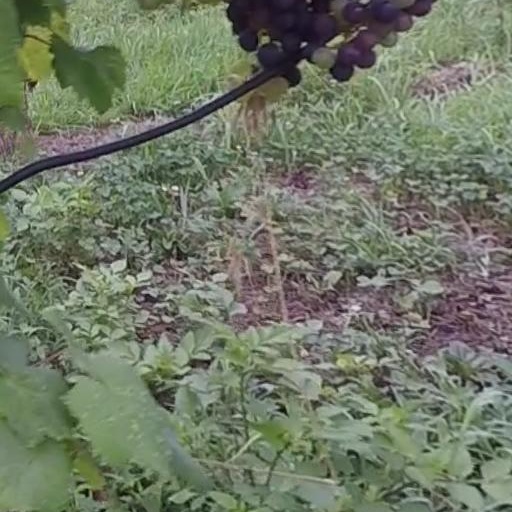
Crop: grape